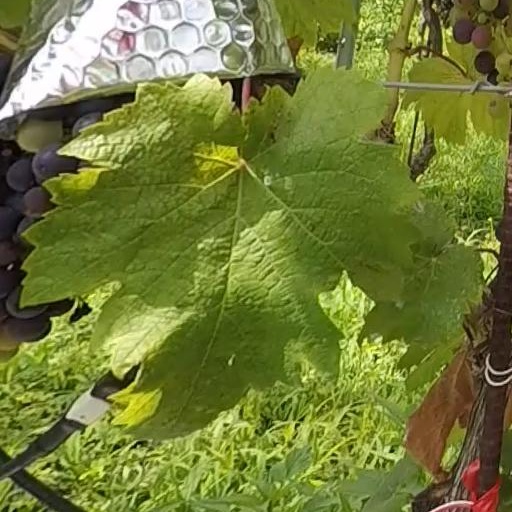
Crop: grape